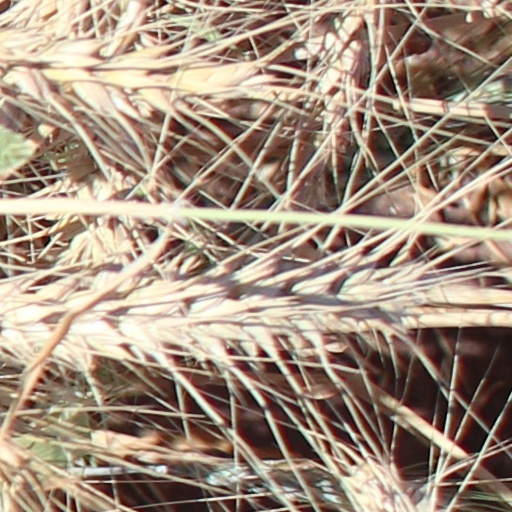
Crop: wheat